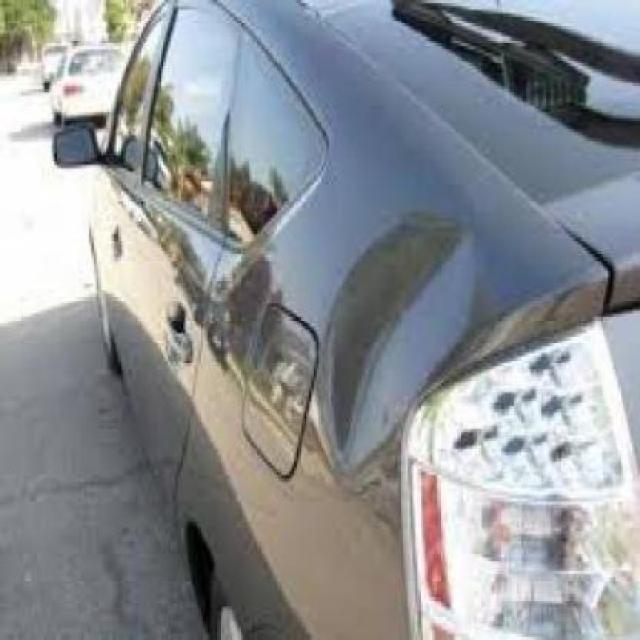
Aucun dommage détecté.
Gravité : aucun